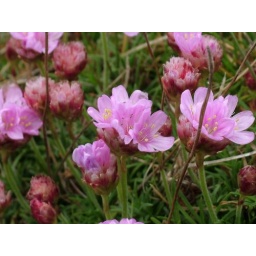
coast of Wales near the beautiful Snowdonia mountain range. It is